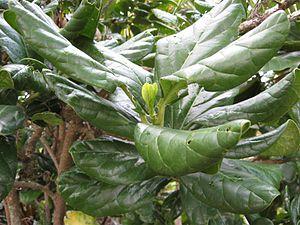
Pennantia baylisiana est une espèce de plantes de la famille des Pennantiaceae. Elle est endémique des îles des Trois Rois, en Nouvelle-Zélande, et où se trouve le seul exemplaire existant. Il est menacé par la destruction de son habitat. Pennantia baylisiana est listé comme une des plantes les plus rares dans le Guinness Book of Records. Le seul arbre connu à l'état sauvage pousse sur un talus d'éboulis sur la face nord de la Grande Île dans l'archipel au large du cap Reinga en Nouvelle-Zélande. Il a été découvert en 1945 par le professeur Geoff Baylis de l'université d'Otago.